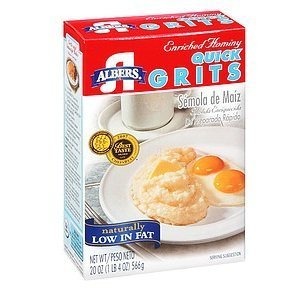
Item Name: Albers, Enriched Hominy Quick Grits, 20 Ounce
Value: 80.0
Unit: Ounce

Price: 4.51